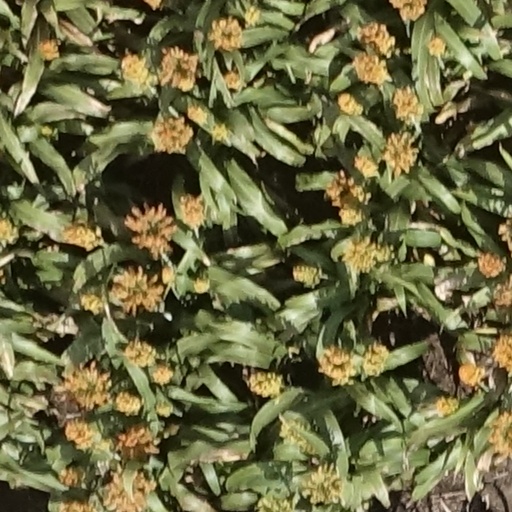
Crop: sorghum